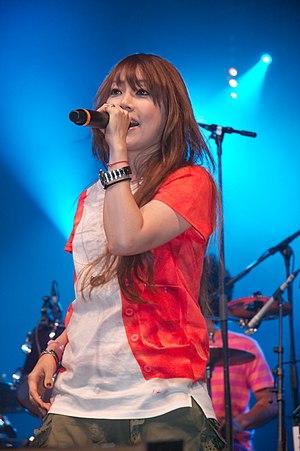
Puffy AmiYumi en concert à Japan Expo 2009 (Paris, France)